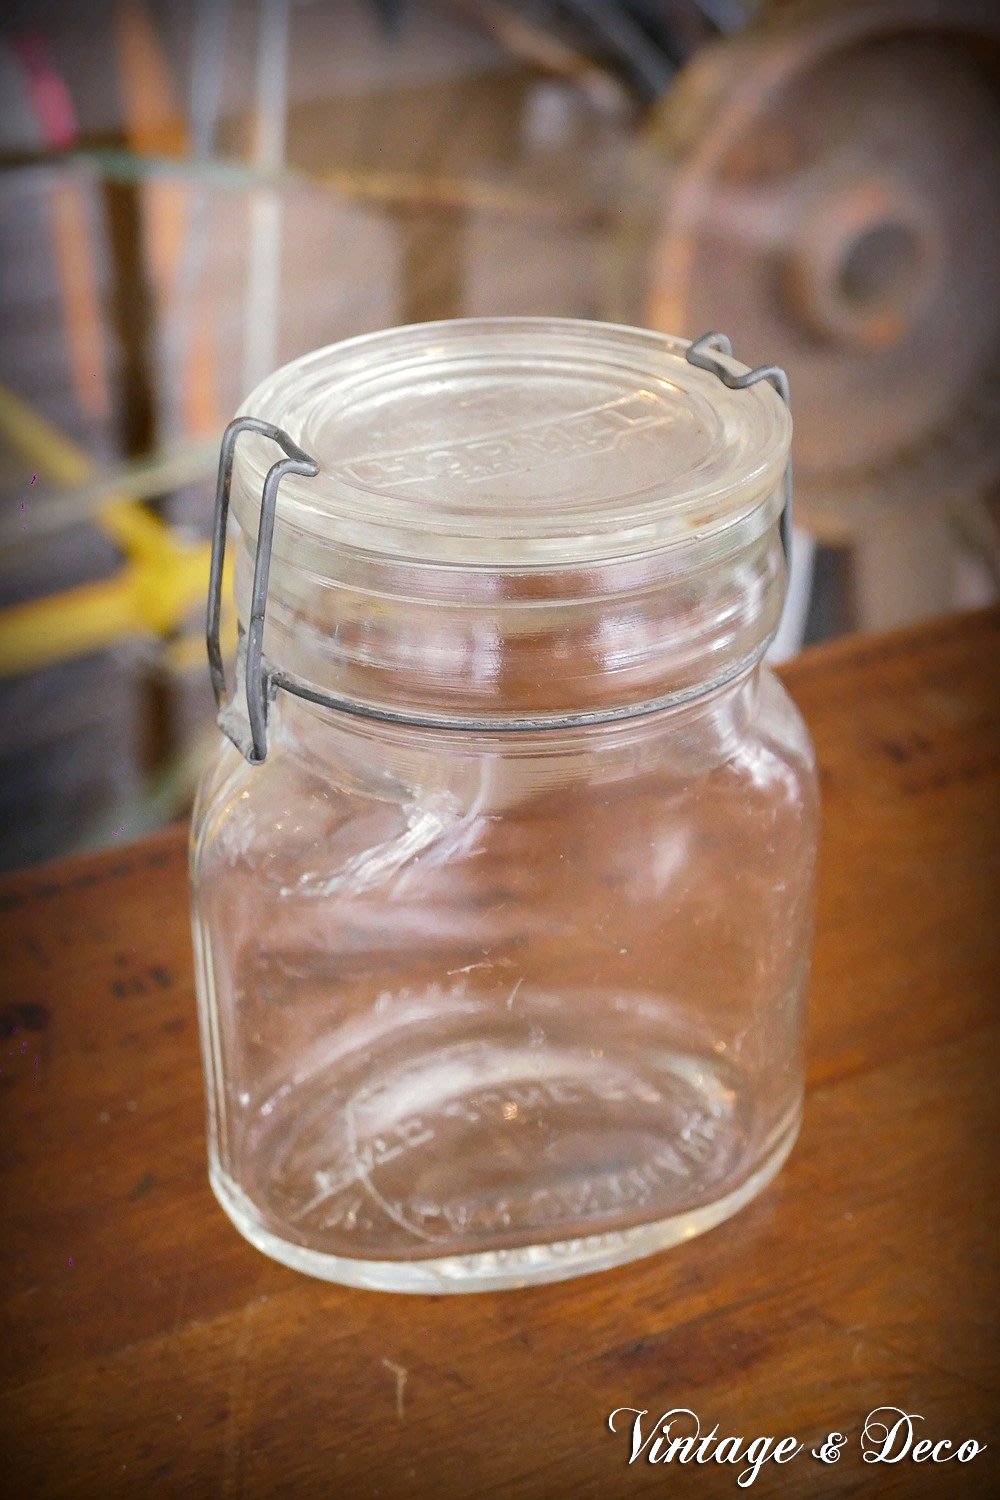
Waste category: glass